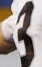
Number: 3